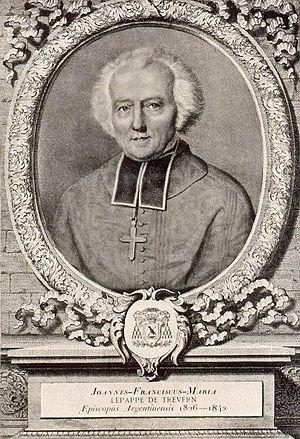
Joannes-Franciscus-Maria Lepappe de Trévern, Buste, face en méd. rond sur socle. Bibliothèque nationale et universitaire de Strasbourg
Jean-François Marie Le Pappe de Trévern était un religieux français, évêque d'Aire et Dax puis évêque de Strasbourg.